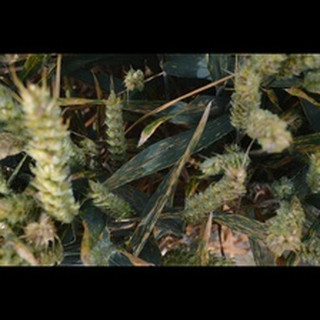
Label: wheat_septoria